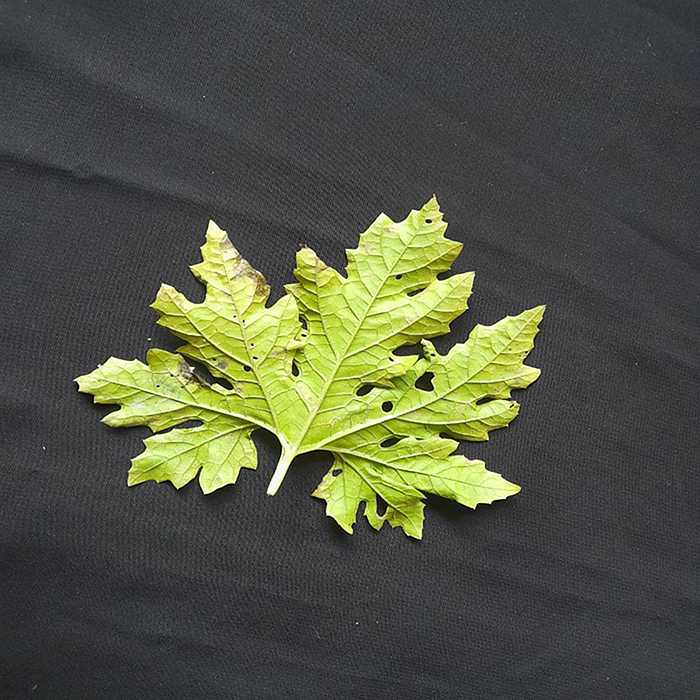
Plant: Bitter Gourd
Label: Downey mildew